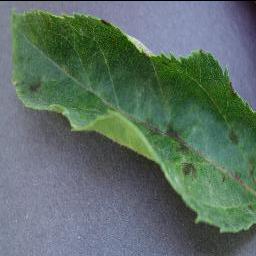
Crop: apple
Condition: scab